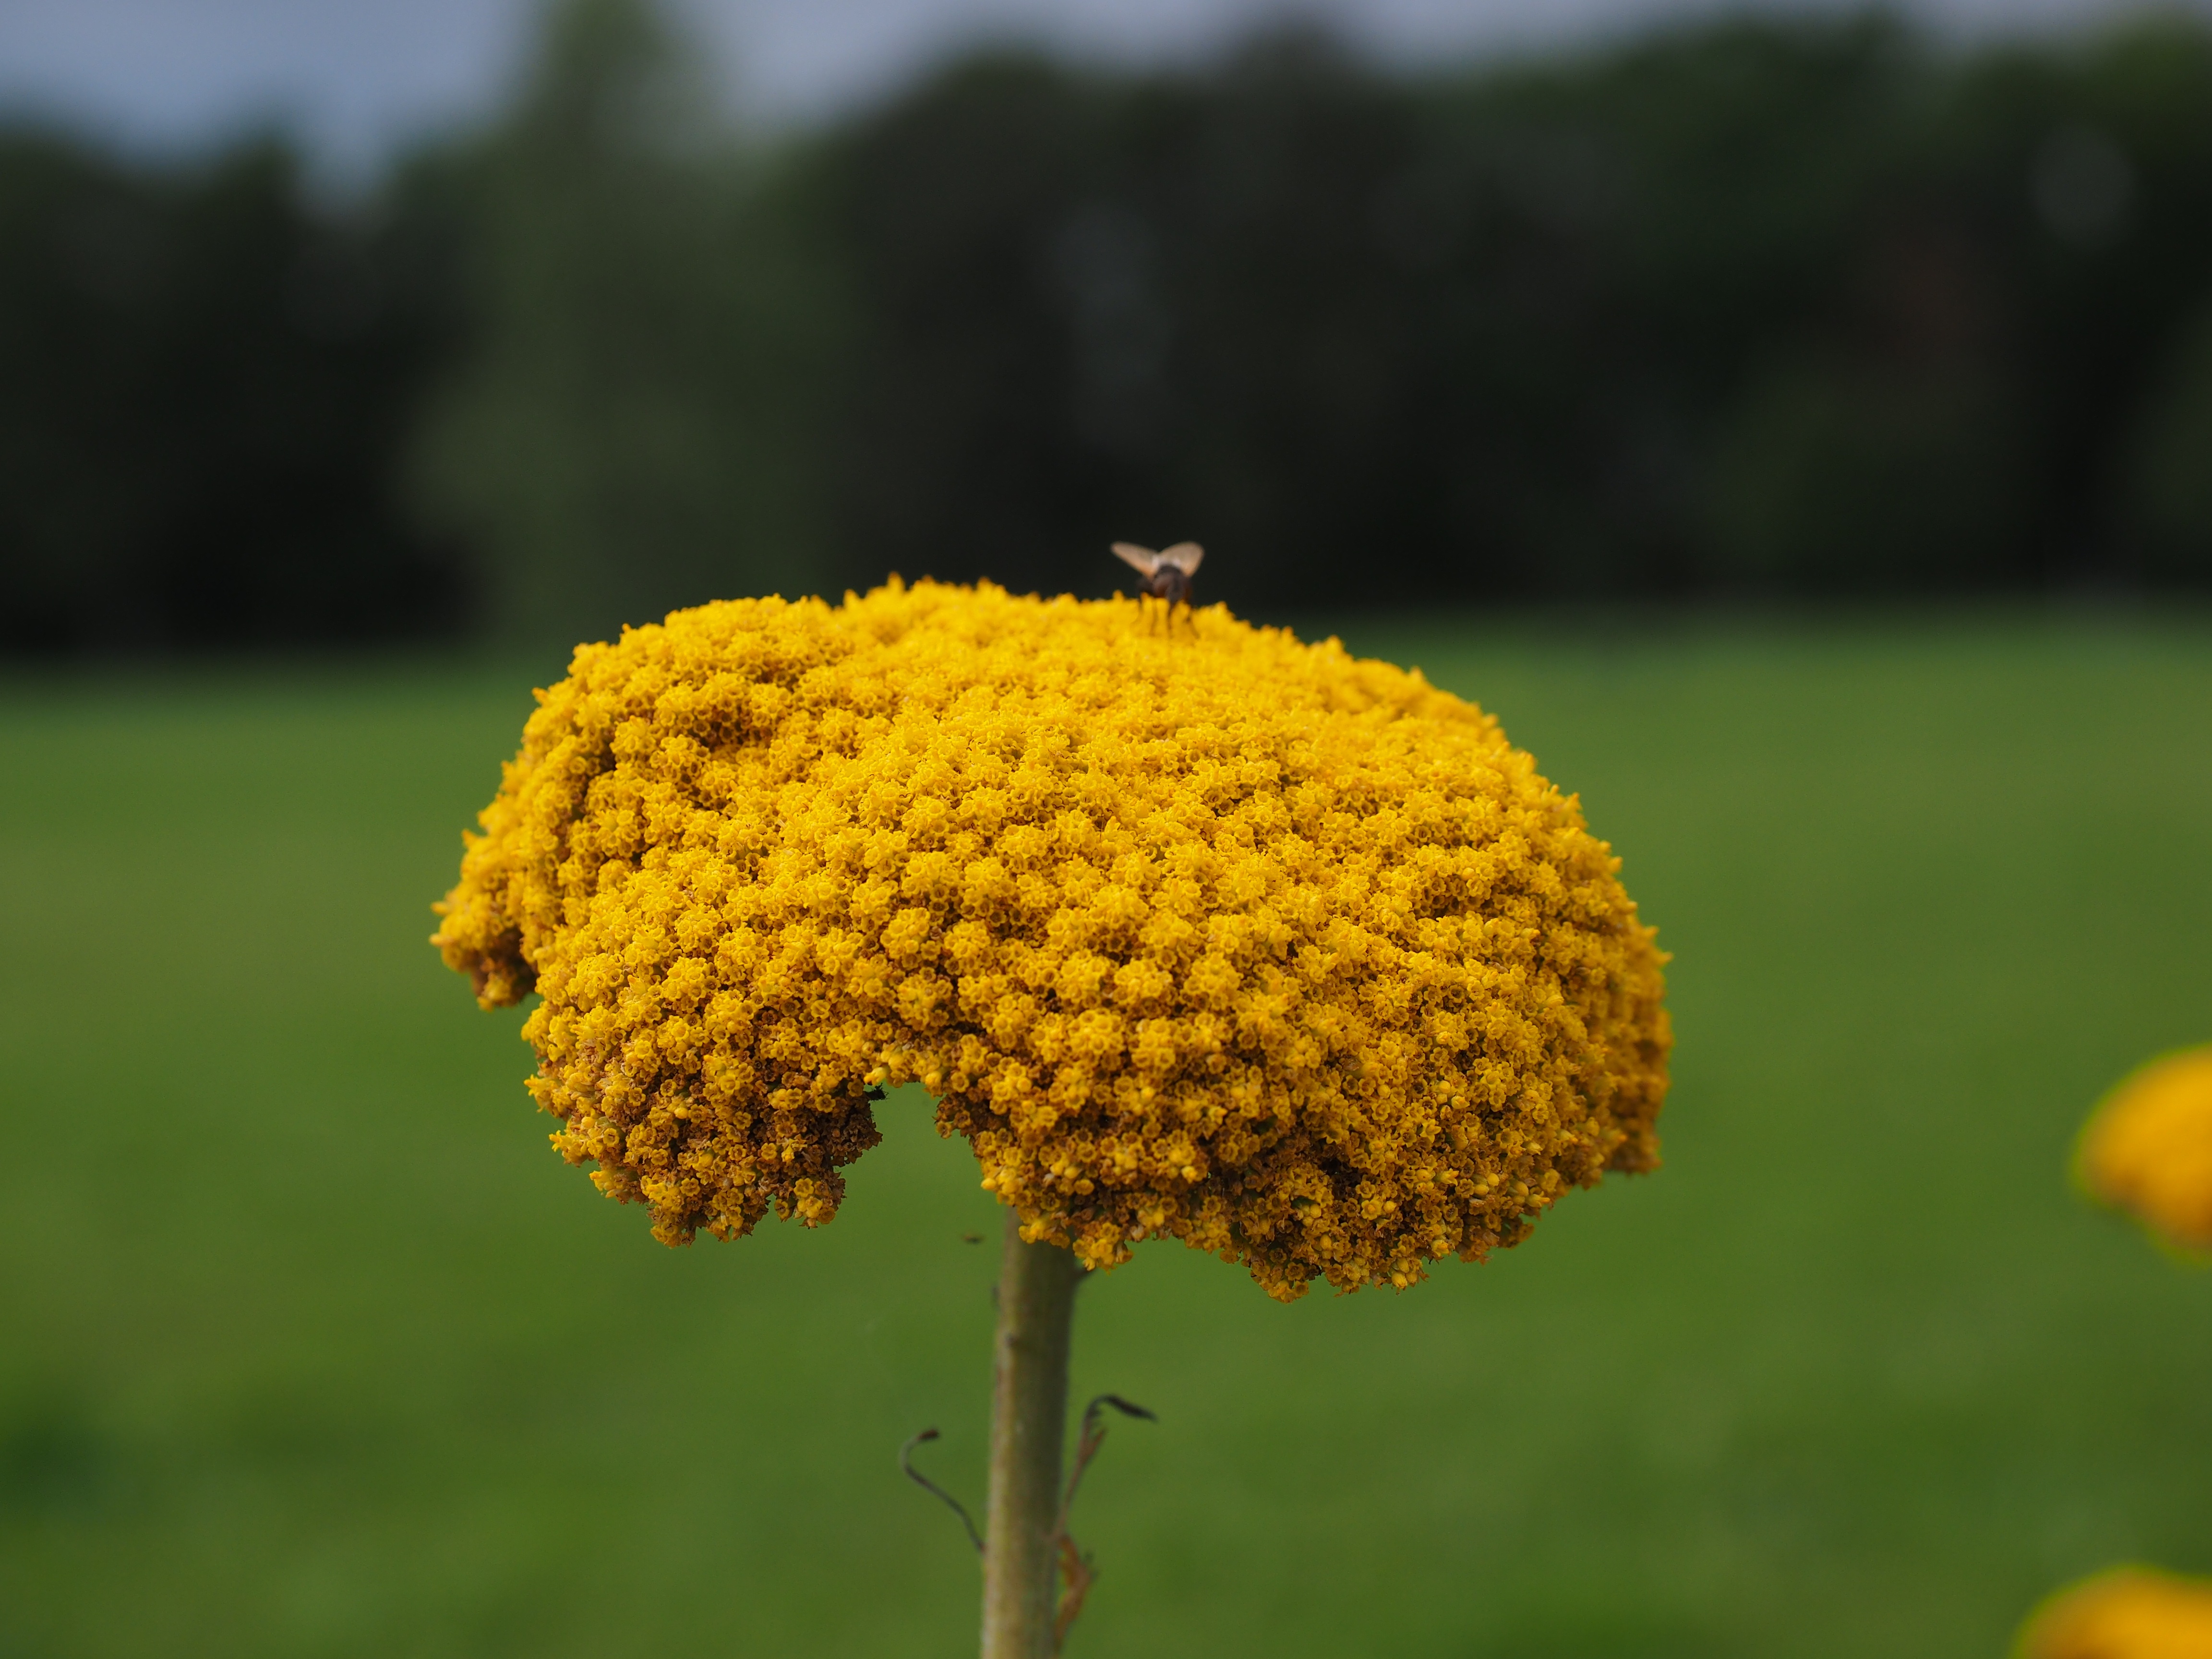
nature, blossom, plant, field, meadow, prairie, leaf, flower, bloom, fly, botany, yellow, flora, fauna, wildflower, asteraceae, yarrow, achillea, composites, macro photography, tansy, flowering plant, daisy family, fernleaf, annual plant, land plant, achillea filipendulina, tanacetum angulatum, achillea eupatorium, fern leaved milfoil, high yarrow, high sheaf, gold yarrow, yellow yarrow